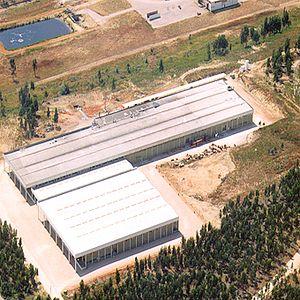
TemaHome est un fabricant de meubles aux origine française et Portugaise dont le siège social se trouve à Thônes en Haute-Savoie.